Harvey Seeley Mudd

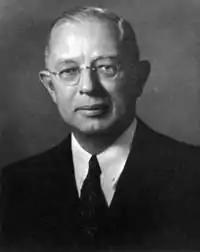

Harvey Seeley Mudd (30 August 1888 – 12 April 1955) was a mining engineer and founder, investor, and president of Cyprus Mines Corporation, a Los Angeles–based international enterprise that operated copper mines on the island of Cyprus.